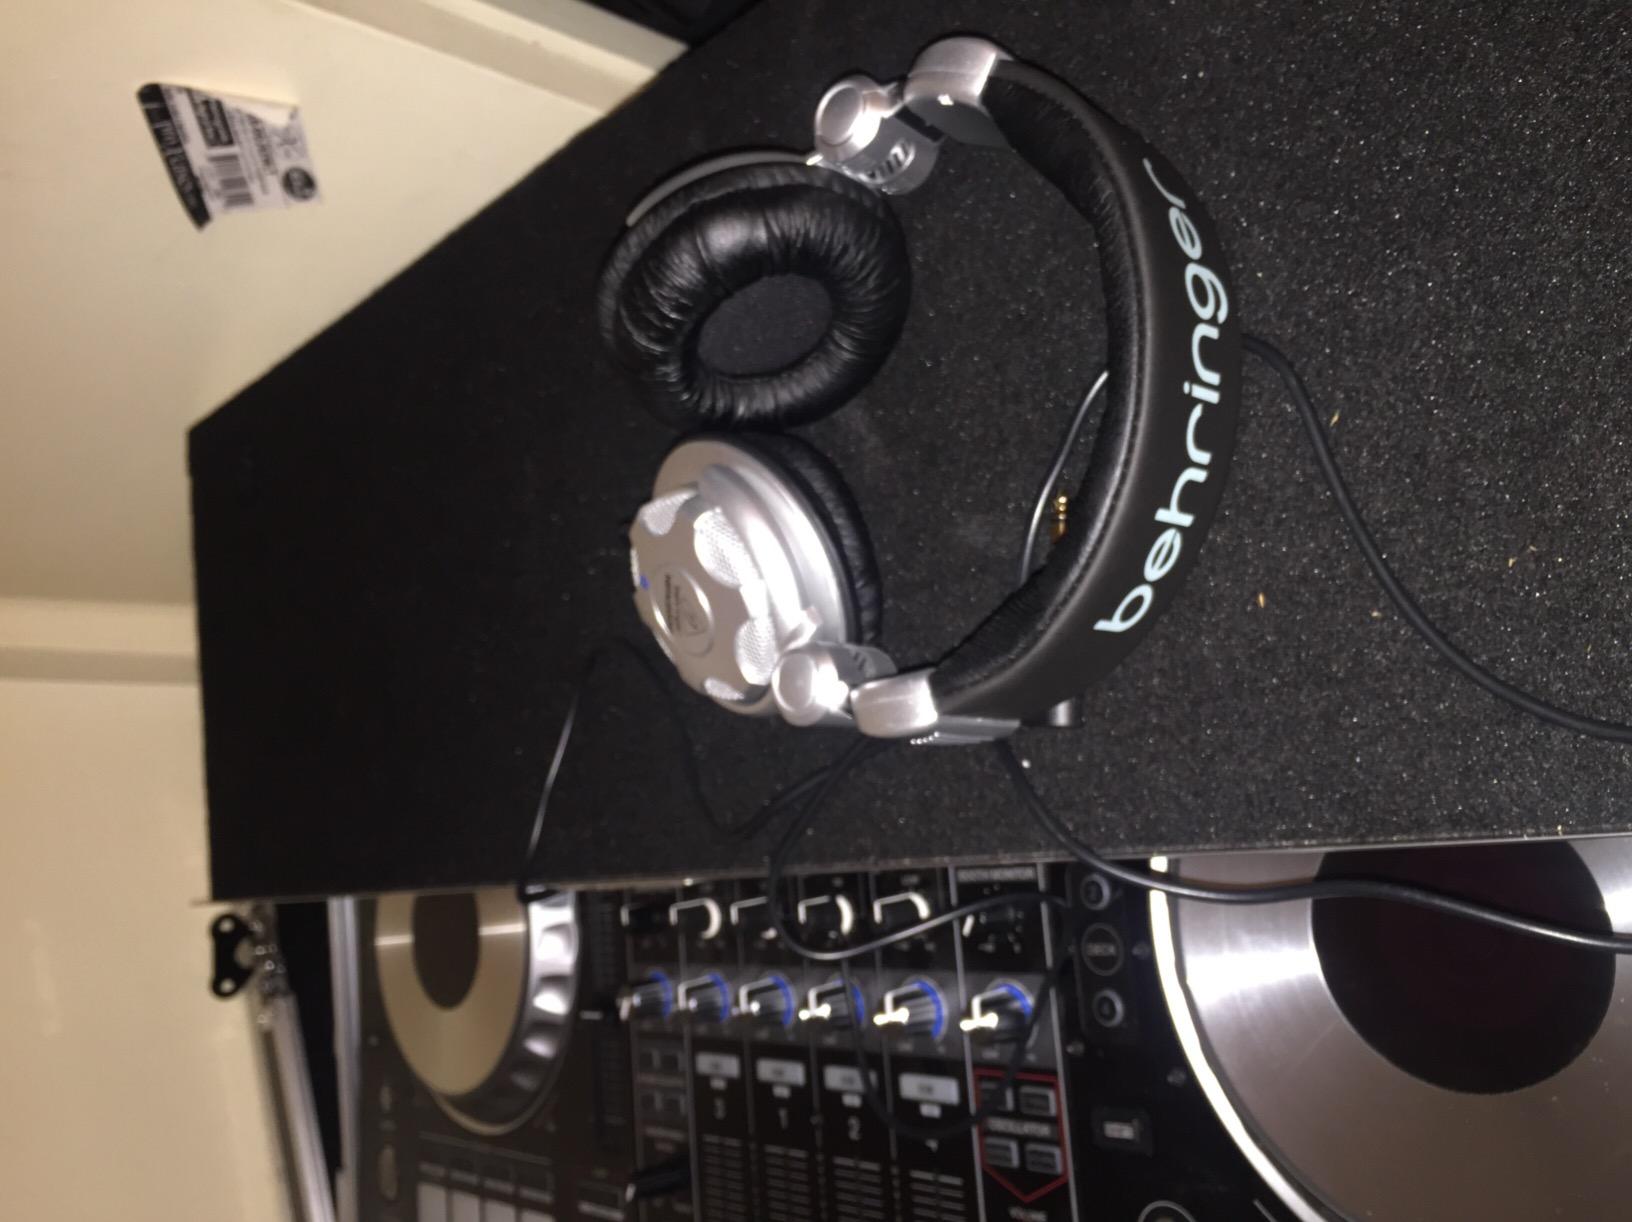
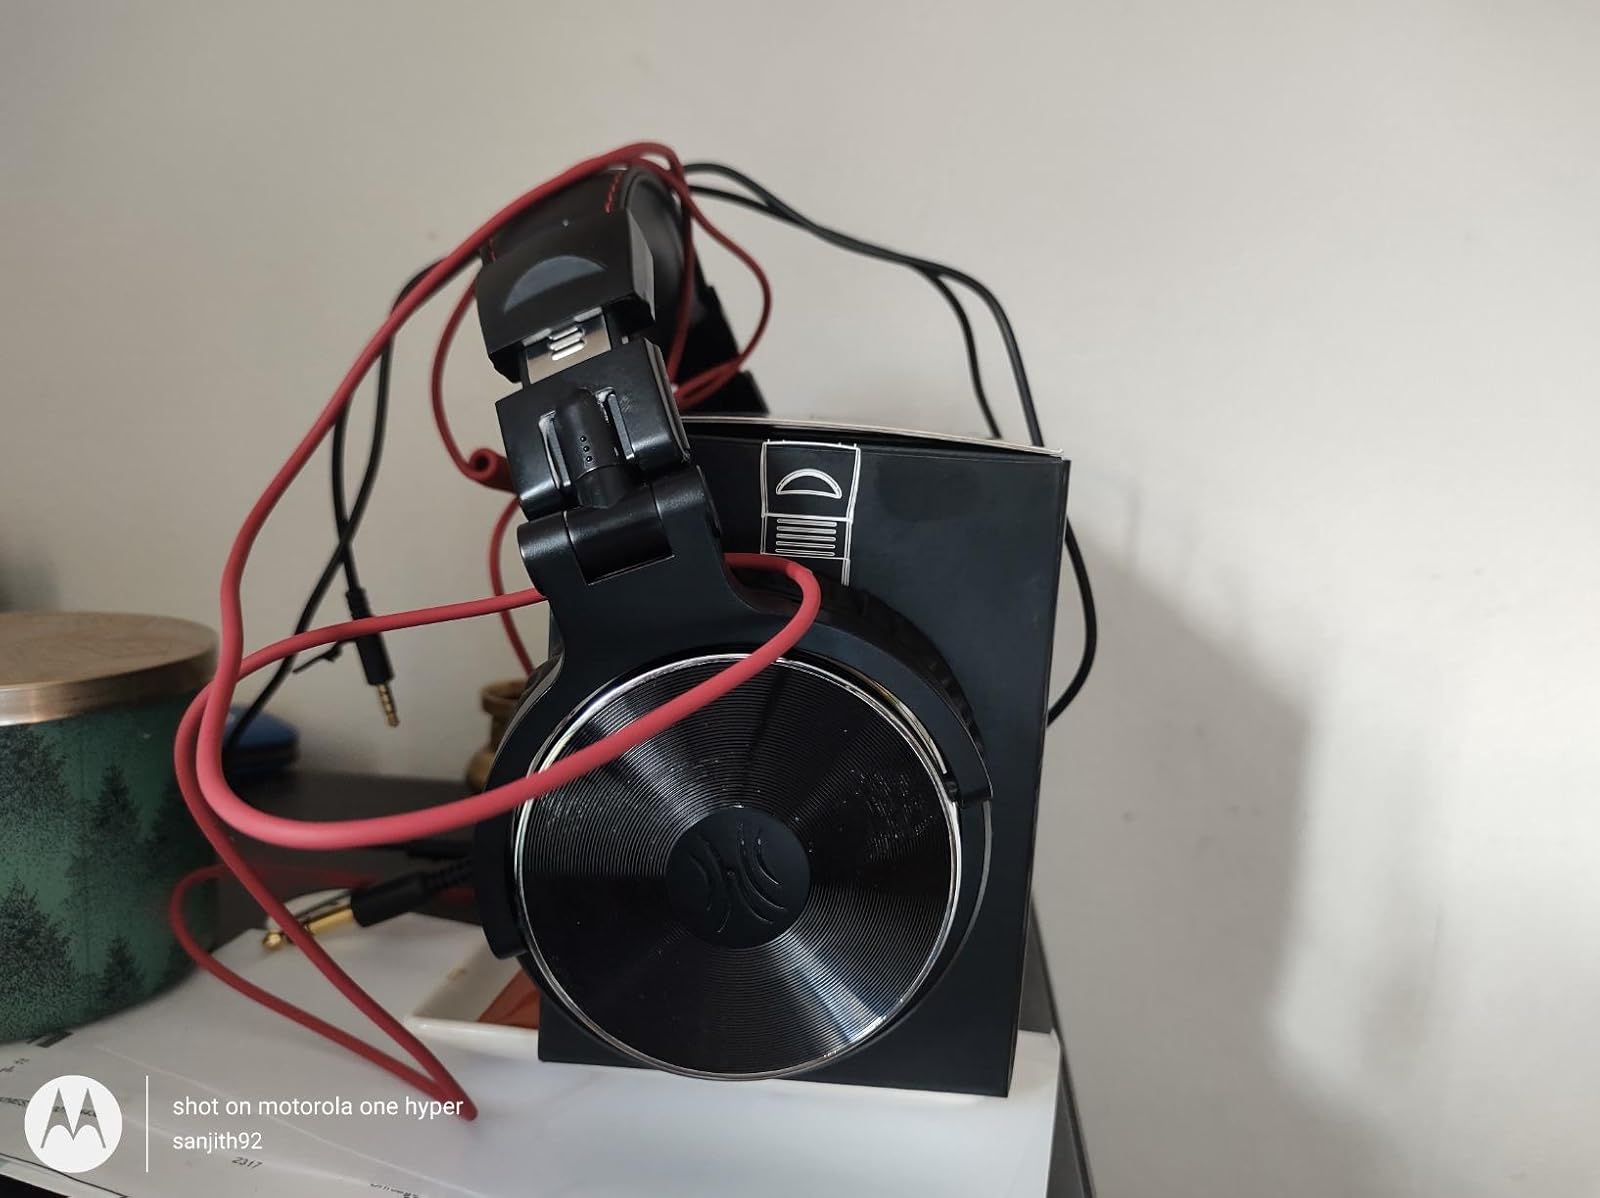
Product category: headphones
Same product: no